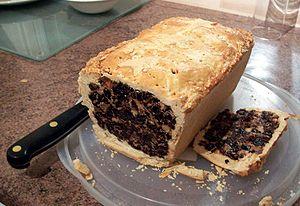
Hogmanay est le mot écossais désignant le dernier jour de l'année et il est synonyme de célébration du nouvel an dans la tradition écossaise. Sa date officielle est le 31 décembre. Cependant, cette date n'est que le début d'une fête qui dure toute la nuit jusqu'au matin du 1ᵉʳ janvier ou souvent du 2 janvier qui est un jour férié.